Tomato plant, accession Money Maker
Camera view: horizontal (90 deg, fisheye); turntable rotation: 330 degrees
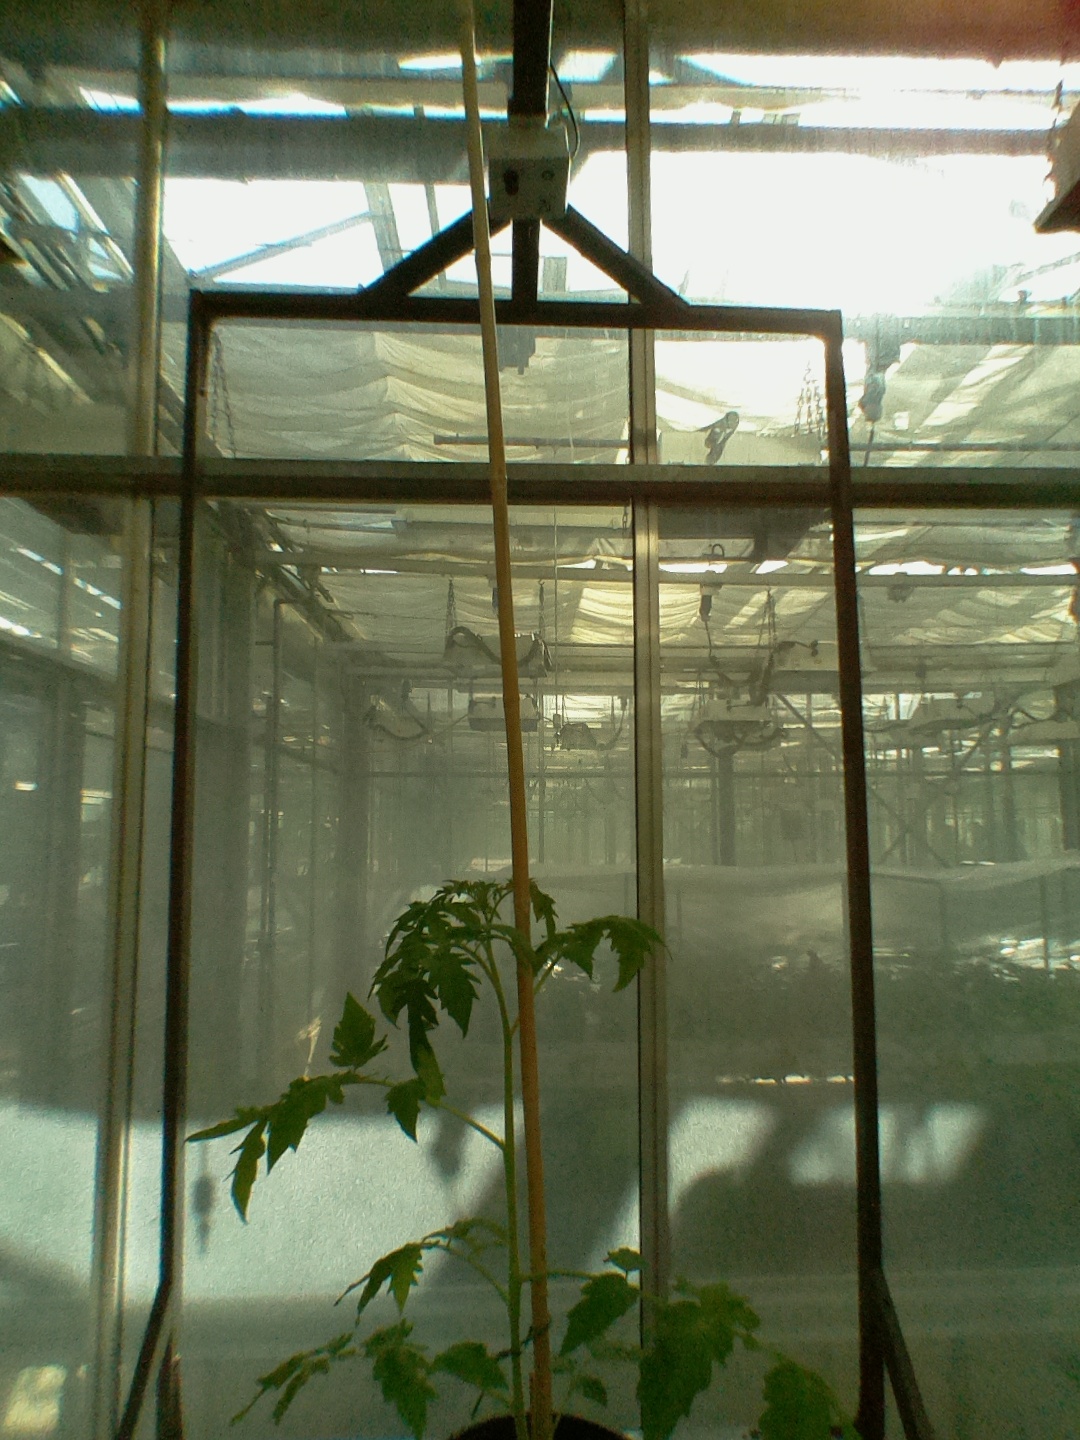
BBCH growth stage 14: 8 of true leaves visible